A Memoir Blue

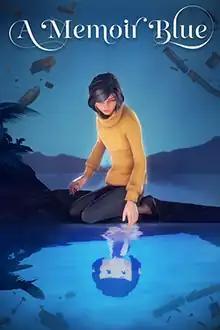

A Memoir Blue is an interactive story and video game developed by studio Cloisters Interactive and published by Annapurna Interactive. The game was released on March 24, 2022 for Windows, PlayStation 4, PlayStation 5, Nintendo Switch, Xbox One, and Xbox Series X/S, and on November 3, 2022 for iOS.